Sarmatism

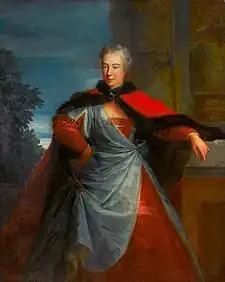
Politically influential Elżbieta Sieniawska, in Sarmatist pose and male "delia" coat

considered honour and gallantry towards women as important. Szlachta were expected to show familiarity with all other szlachta. Conversation was one of the favourite preoccupations. Hospitality towards guests – relatives, friends, even strangers, especially from abroad, was also one of the Sarmatist values. Sarmatist culture also valued the hosting of sumptuous feasts with large amounts of alcohol. Male quarrels and fighting during such events was quite common. At their parties the polonaise, mazurka, and oberek were the most popular dances. A heightened self-esteem culture of honour was considered to be of prime importance, in which noblemen were expected to show eagerness to fight against anyone who infringed on his "rights" and show personal courage by bearing scars — sometimes hiring barbers to create scars. Marriage was described as 'deep friendship'. Men often travelled a lot (to the Sejms, Sejmiki, indulgences, law courts, or common movements). Women stayed at home and took care of the property, livestock and children. Girls and boys were brought up separately, either in the company of women or men. Suing, even for relatively irrelevant matters, was common, but in cases a compromise was reached. Sarmatism also expected nobility to show contempt for entrepreneurship, which was instead associated with Jewish people, and all labour activity. Among many Sarmatians, Latin was fluently spoken.